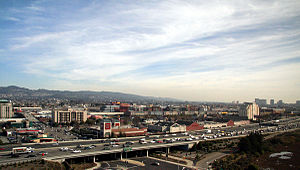
Emeryville
Emeryville set fra et Hilton-hotel.
Emeryville er en by i Alameda County, Californien i USA. Den ligger i en korridor mellem byerne Berkeley og Oakland, ud til San Francisco Bays kyst. Dens nære beliggenhed ved San Francisco, Bay Bridge, University of California, Berkeley og Silicon Valley har været en katalyst for økonomisk vækst i nyere tid. Den er hjemsted for blandt andre virksomhederne Maxis, Pixar og Sendmail. I 2010 havde byen 10.080 indbyggere.